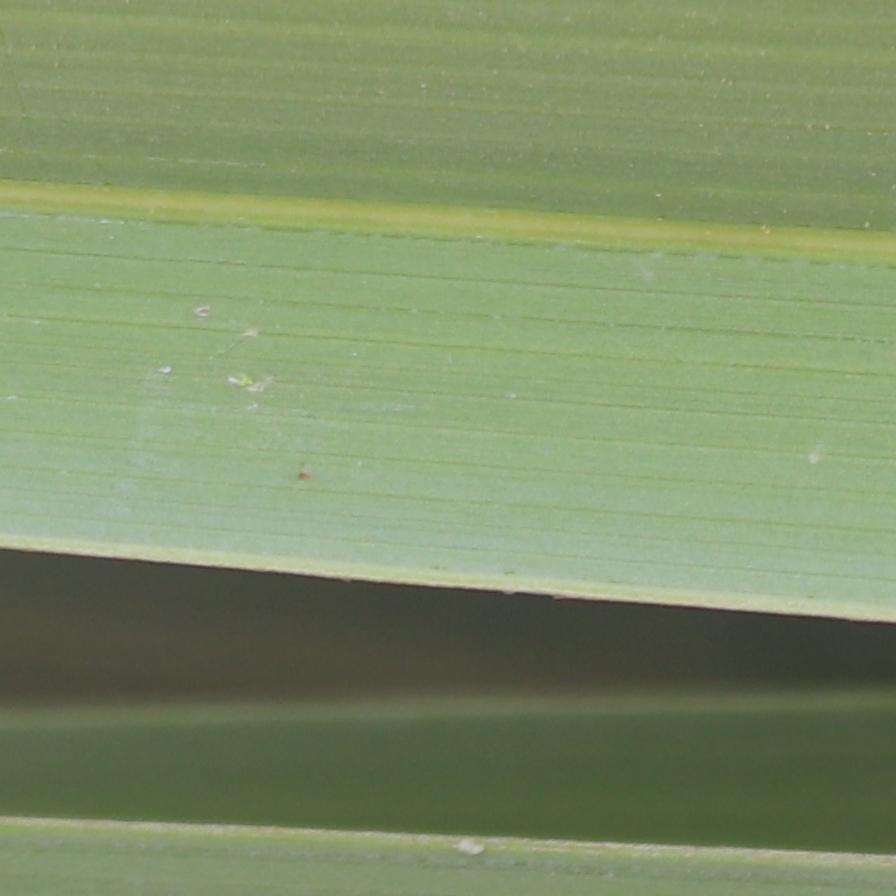
Label: Healthy